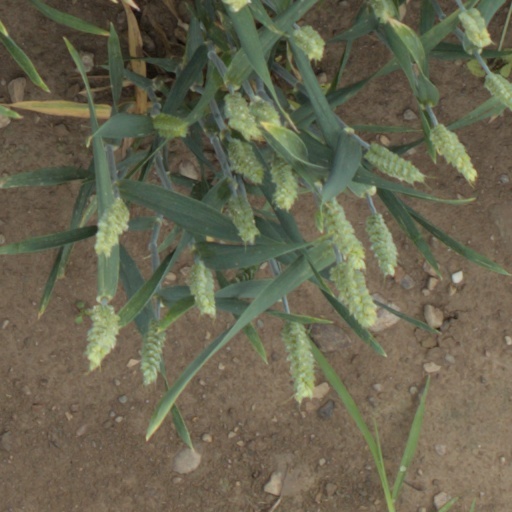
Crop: wheat